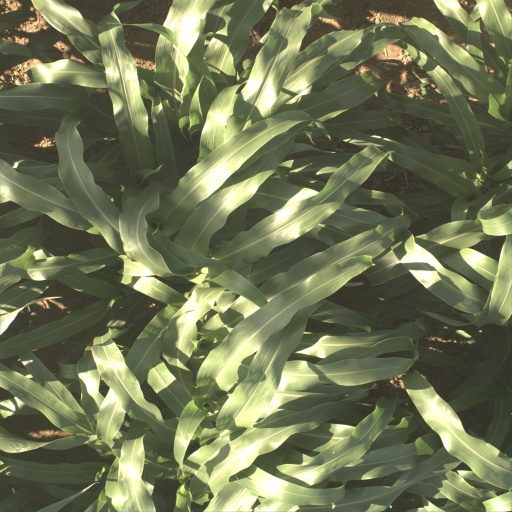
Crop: sorghum